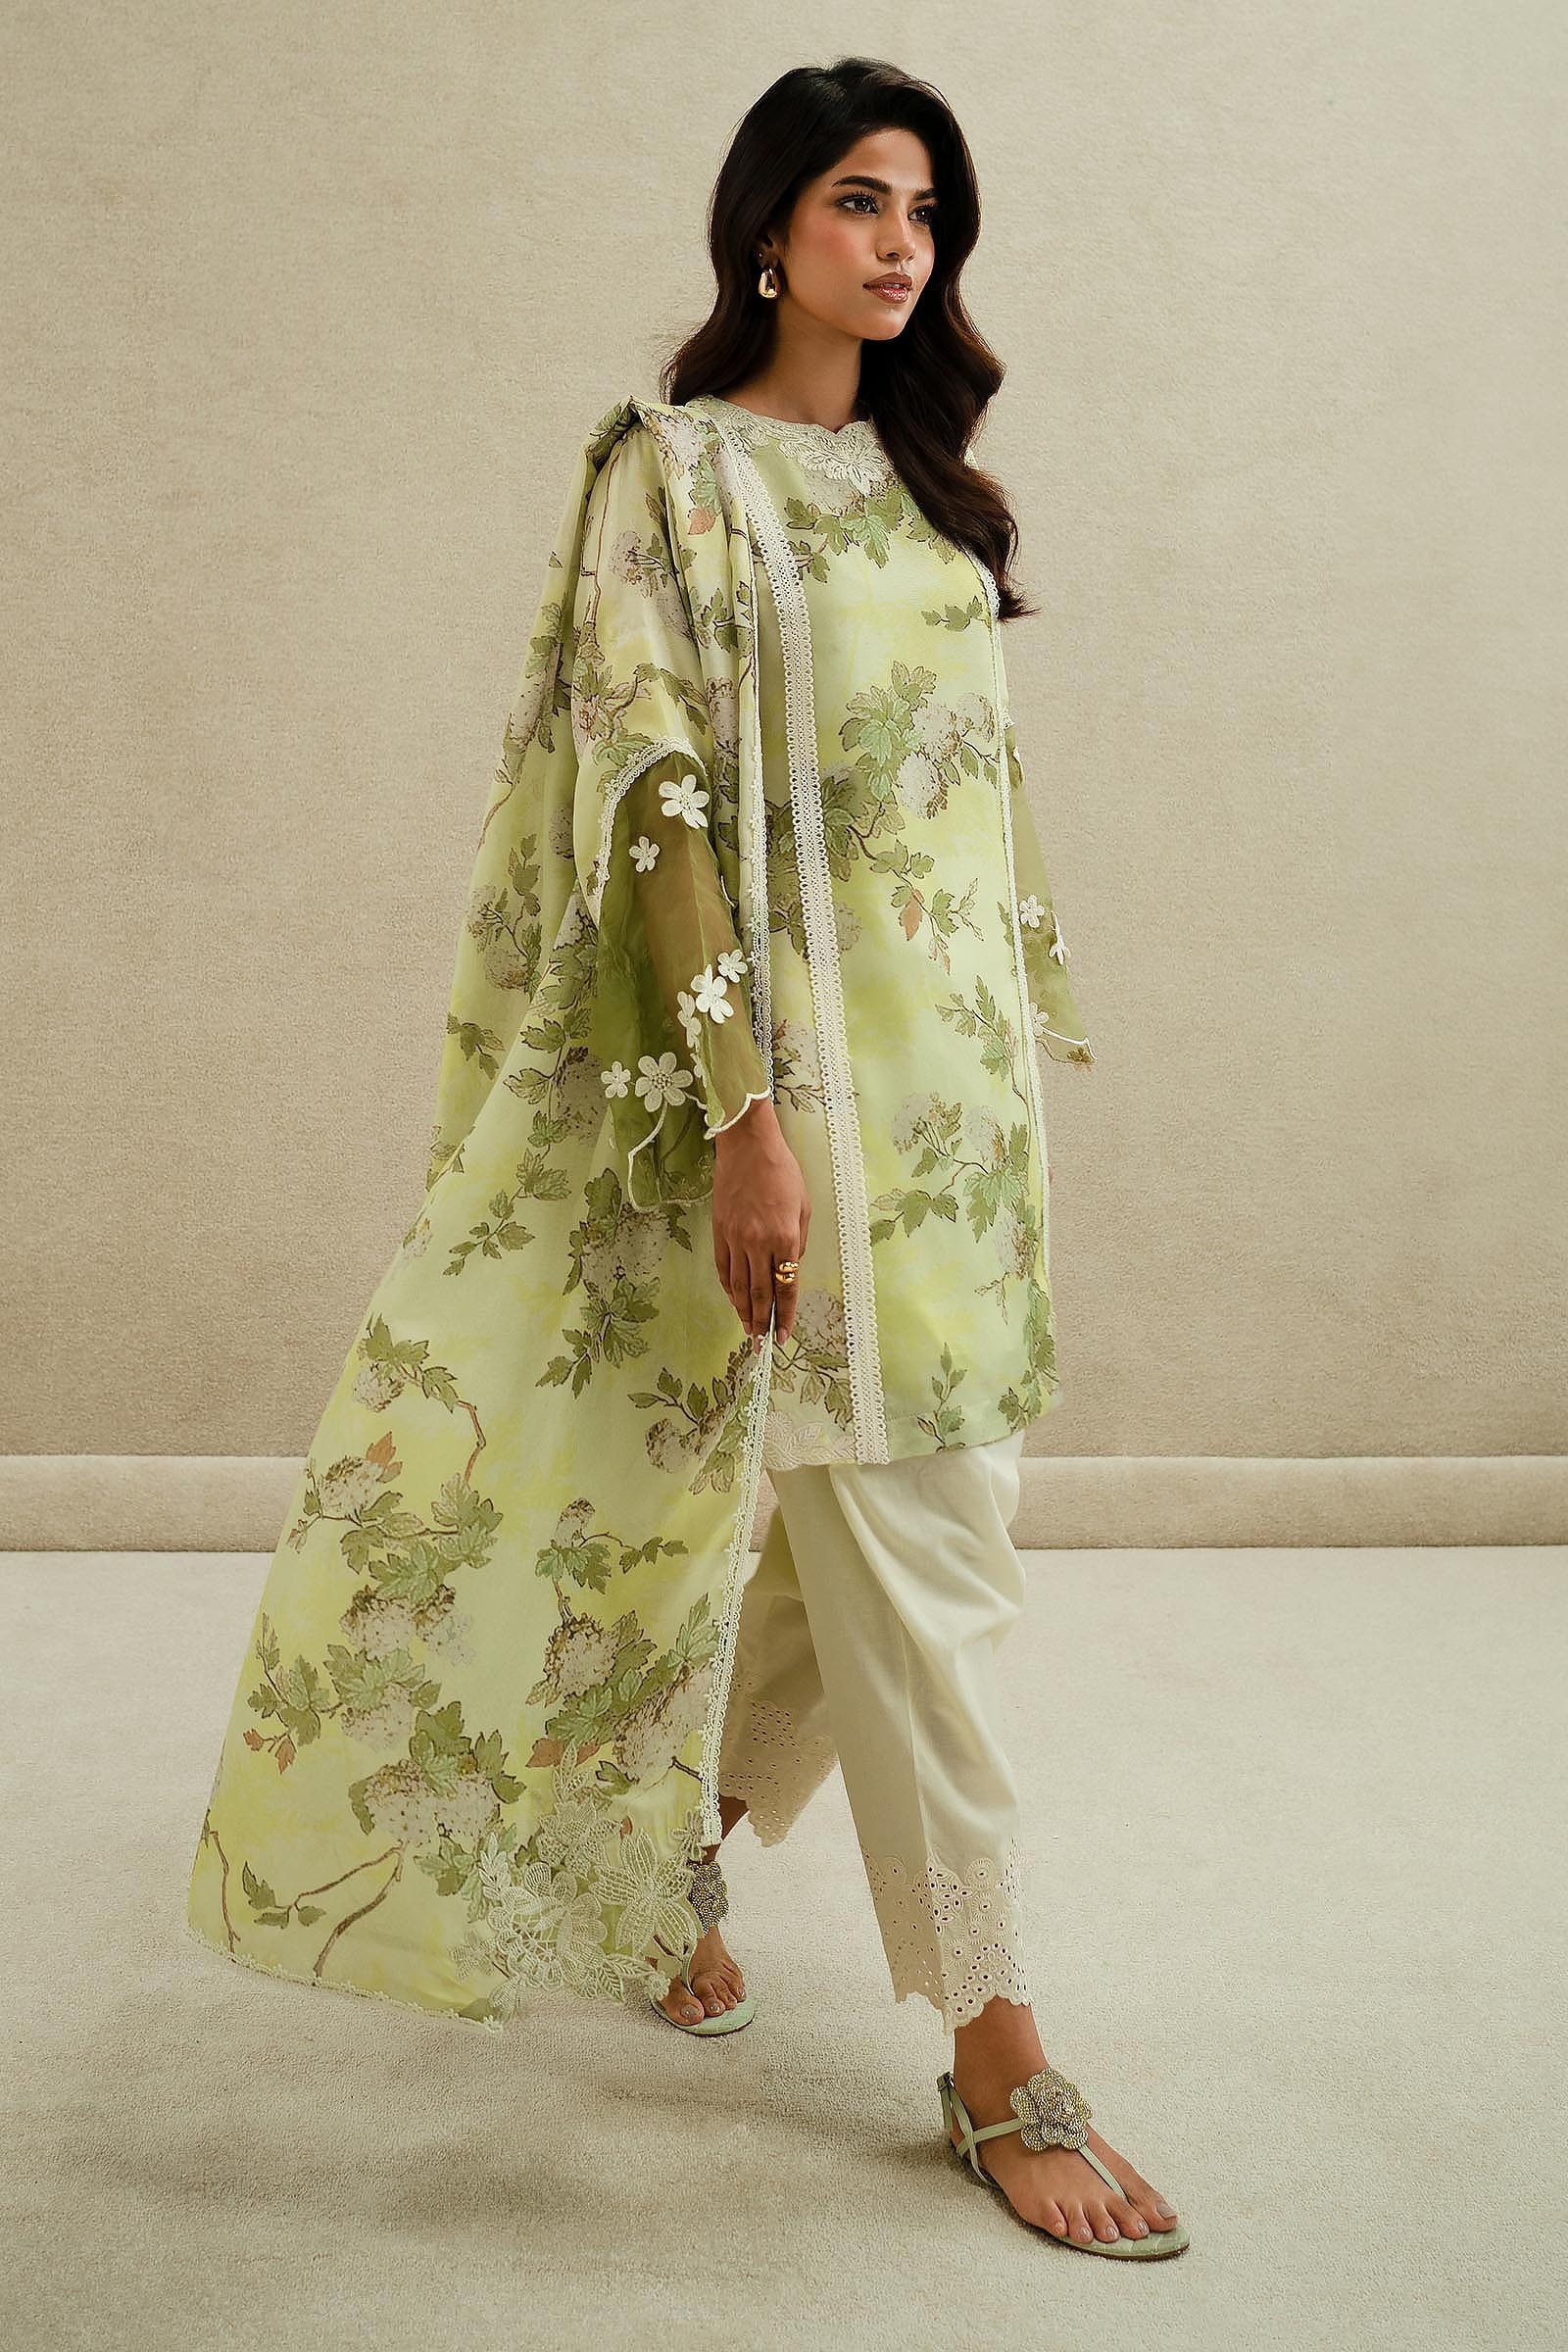
yellow karla floral print chiffon